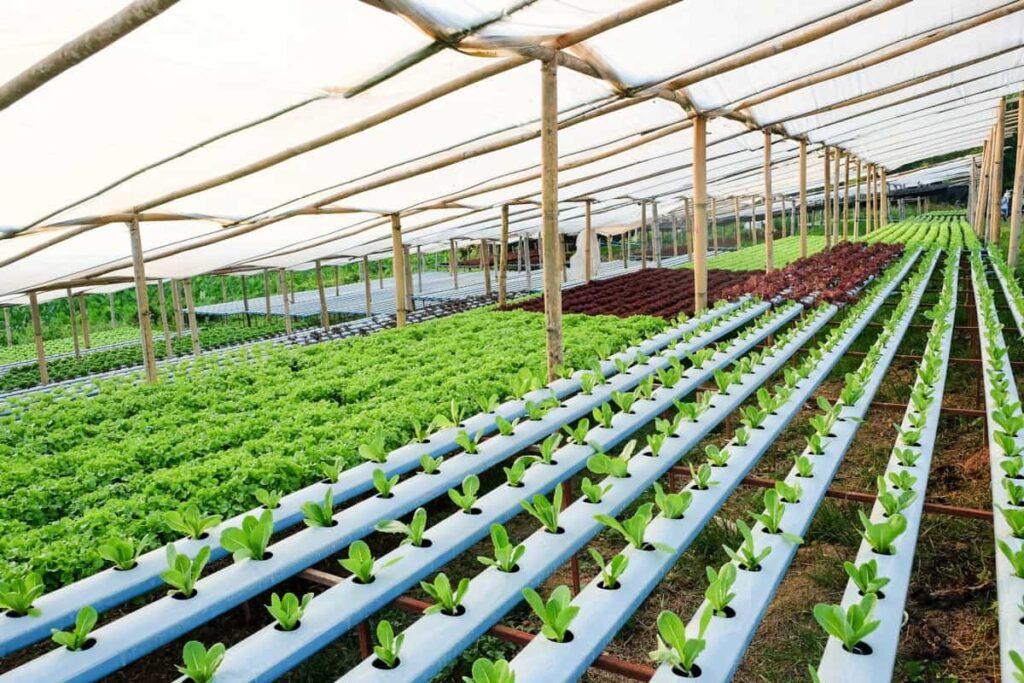
Shamba la kisasa lenye mfumo usiotumia udongo ndani ya chafu kubwa iliyofunikwa kwa plastiki nyeupe. Mimea midogo ya [cs] lettuce [cs] imepandwa kwenye mabomba meupe yenye matundu yaliyopangwa kwa safu ndefu. Kila mmea unakuwa kutoka kwenye tundu lake.